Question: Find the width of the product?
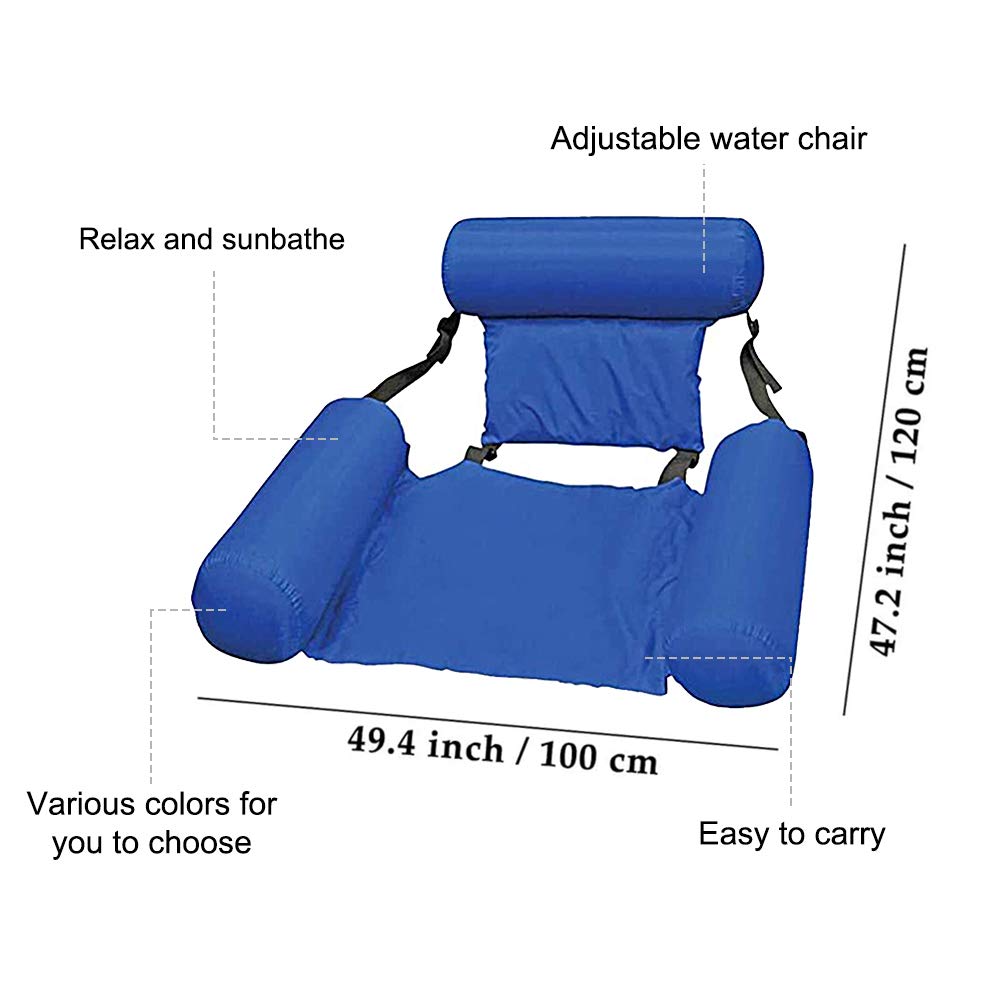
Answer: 47.2 inch